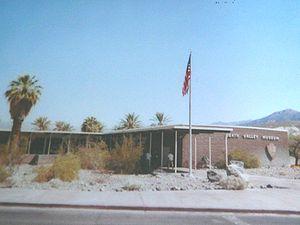
Le musée de la vallée de la mort
Le parc national de la vallée de la Mort est situé à l'est de la Sierra Nevada, en Californie, et s'étend en partie sur le Nevada. Avec plus de 13 600 km², ce parc de zone aride, intégralement situé dans le désert des Mojaves, est l'un des plus grands parcs nationaux américains.